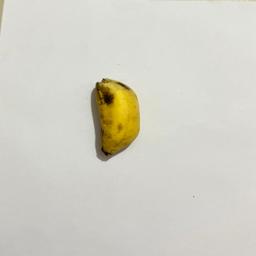
Banana variety: Sabri Kola